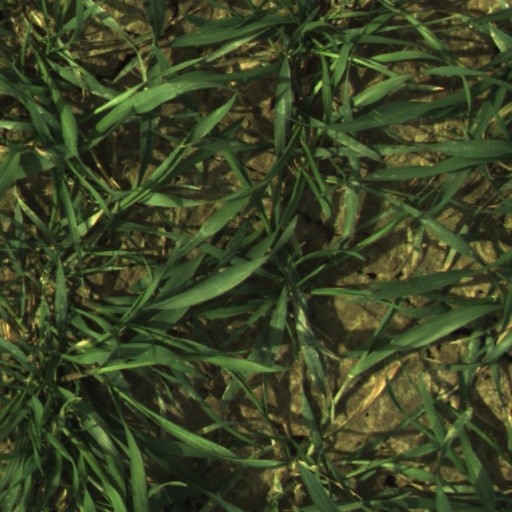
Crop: wheat